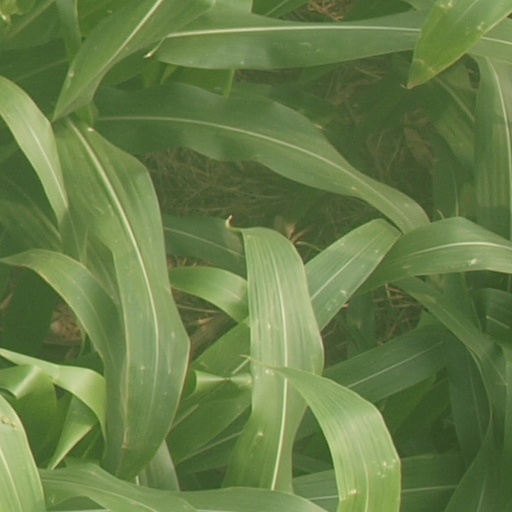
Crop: maize; corn